Amboise station

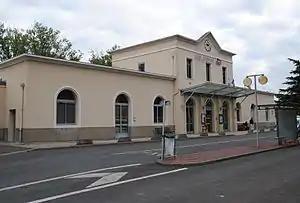
Amboise station passenger building in 2013.

Amboise station (French: "Gare d'Amboise") is a railway station serving the town Amboise, Indre-et-Loire department, central France. It is situated on the Paris–Bordeaux railway.